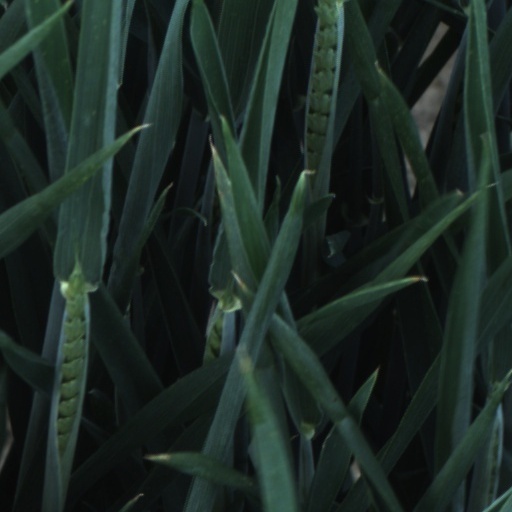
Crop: wheat